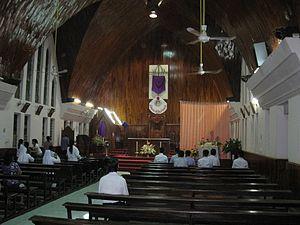
Le catholicisme au Laos est une religion minoritaire de ce pays. L'Église catholique y a installé des missions qui ne se sont développées que tardivement. Elle est officiellement reconnue au Laos par le Parti révolutionnaire populaire lao depuis 1979, après des décennies de persécutions et son interdiction en 1975. Les cinq derniers missionnaires étrangers quittent le pays en 1976.